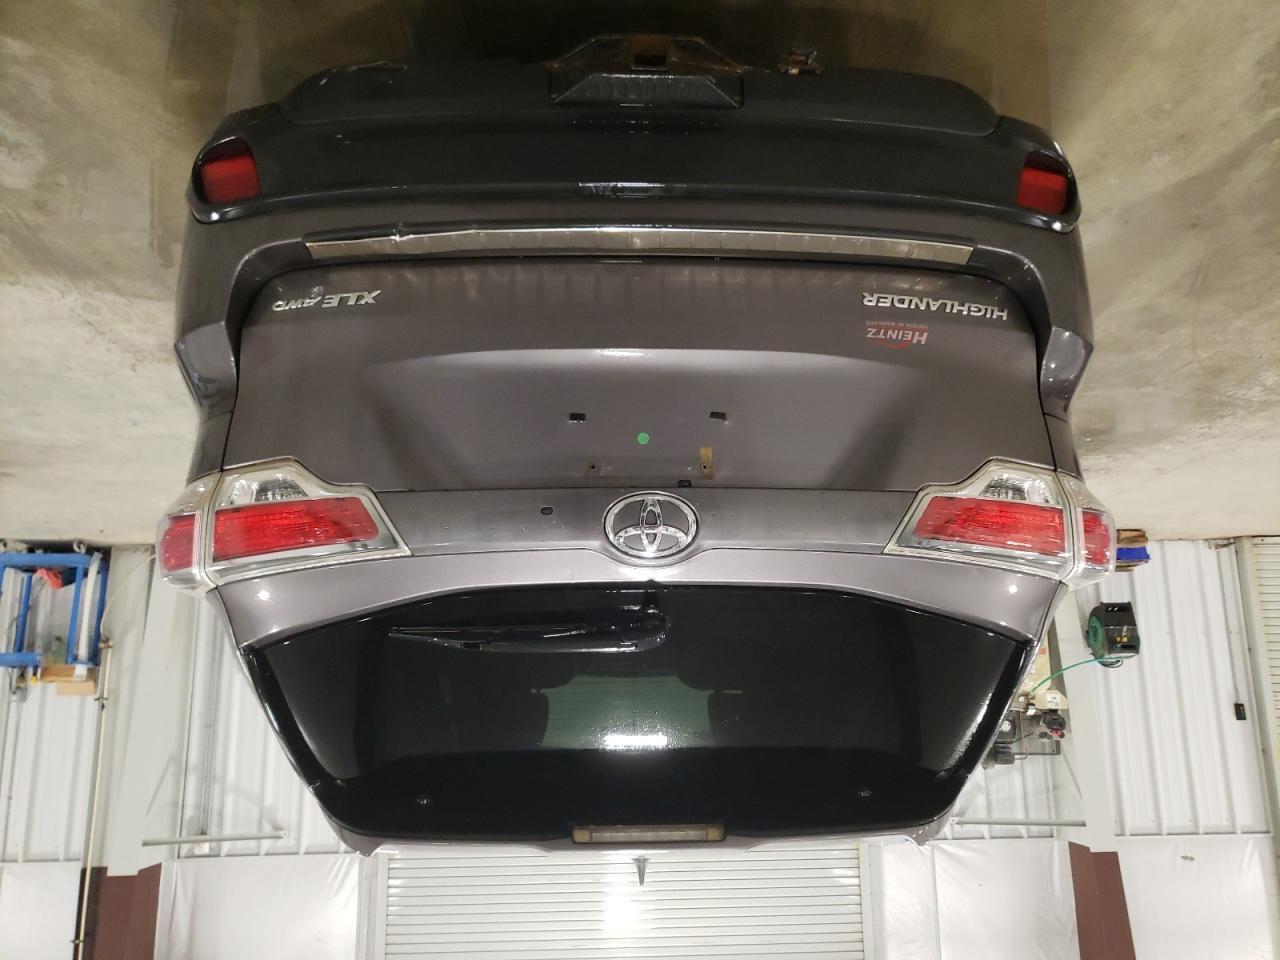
Aucun dommage détecté.
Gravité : aucun